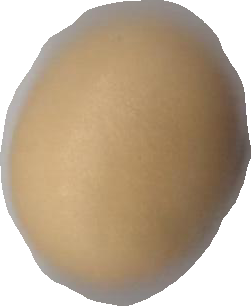
Variety: Dega